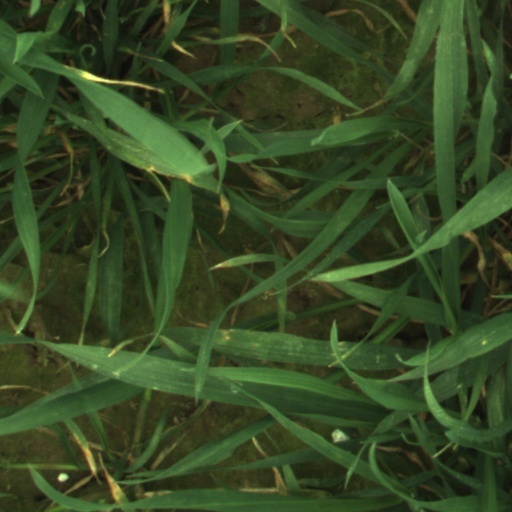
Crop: wheat